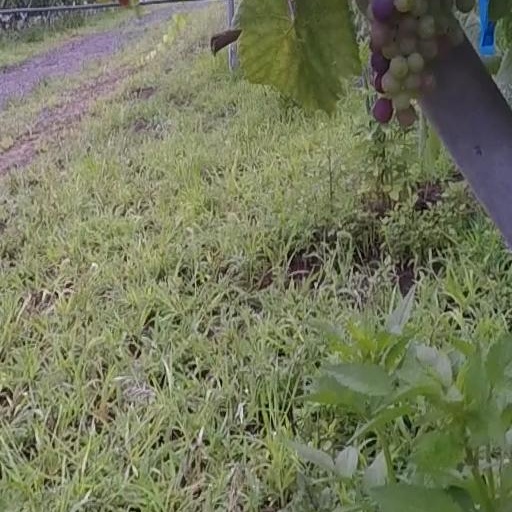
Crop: grape